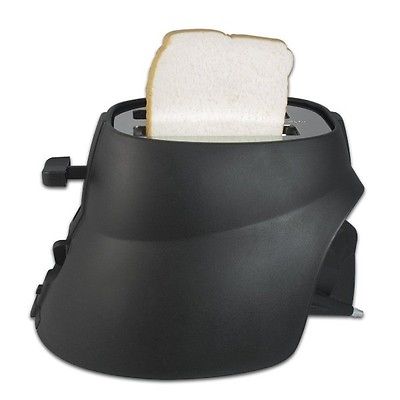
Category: toaster